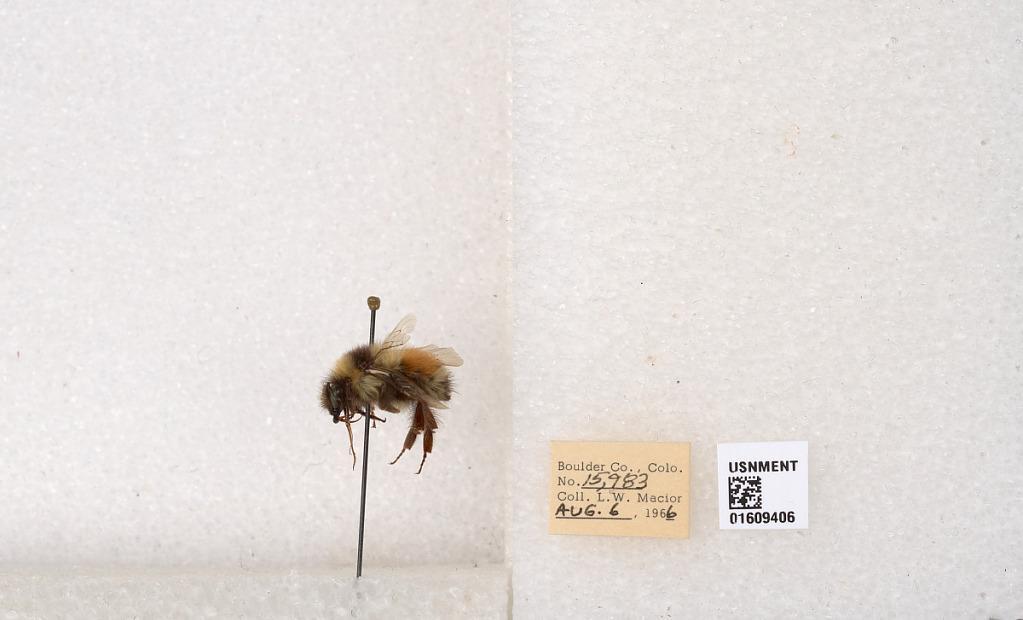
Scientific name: Bombus (Pyrobombus) sylvicola Kirby
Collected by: L. Macior
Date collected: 1966-8-6
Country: United States
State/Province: Colorado
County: Boulder
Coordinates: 40.0263, -105.3